Neglected tropical diseases

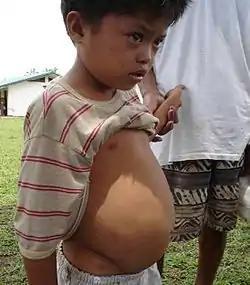

There are over 200 million cases of schistosomiasis. Approximately 85 percent of cases are in sub-Saharan Africa. The disease can be fatal by causing bladder cancer and hematemesis. "Schistosoma" species have a complex life cycle that alternates between humans and freshwater snails. Infection occurs when the skin comes into contact with contaminated fresh water in which snails that carry the parasite are living. Symptoms for schistosomiasis are not caused by the worms but by the body's reaction to the eggs. The eggs that do not pass out of the body can become lodged in the intestine or bladder, causing inflammation or scarring. Children who are repeatedly infected can develop anemia, malnutrition, and learning difficulties. The symptoms are usually haematuria, bladder obstruction, renal failure, bladder cancer, periportal fibrosis, bladder fibrosis, liver fibrosis, portal hypertension, cervical lesions, ascites, and esophageal varices.